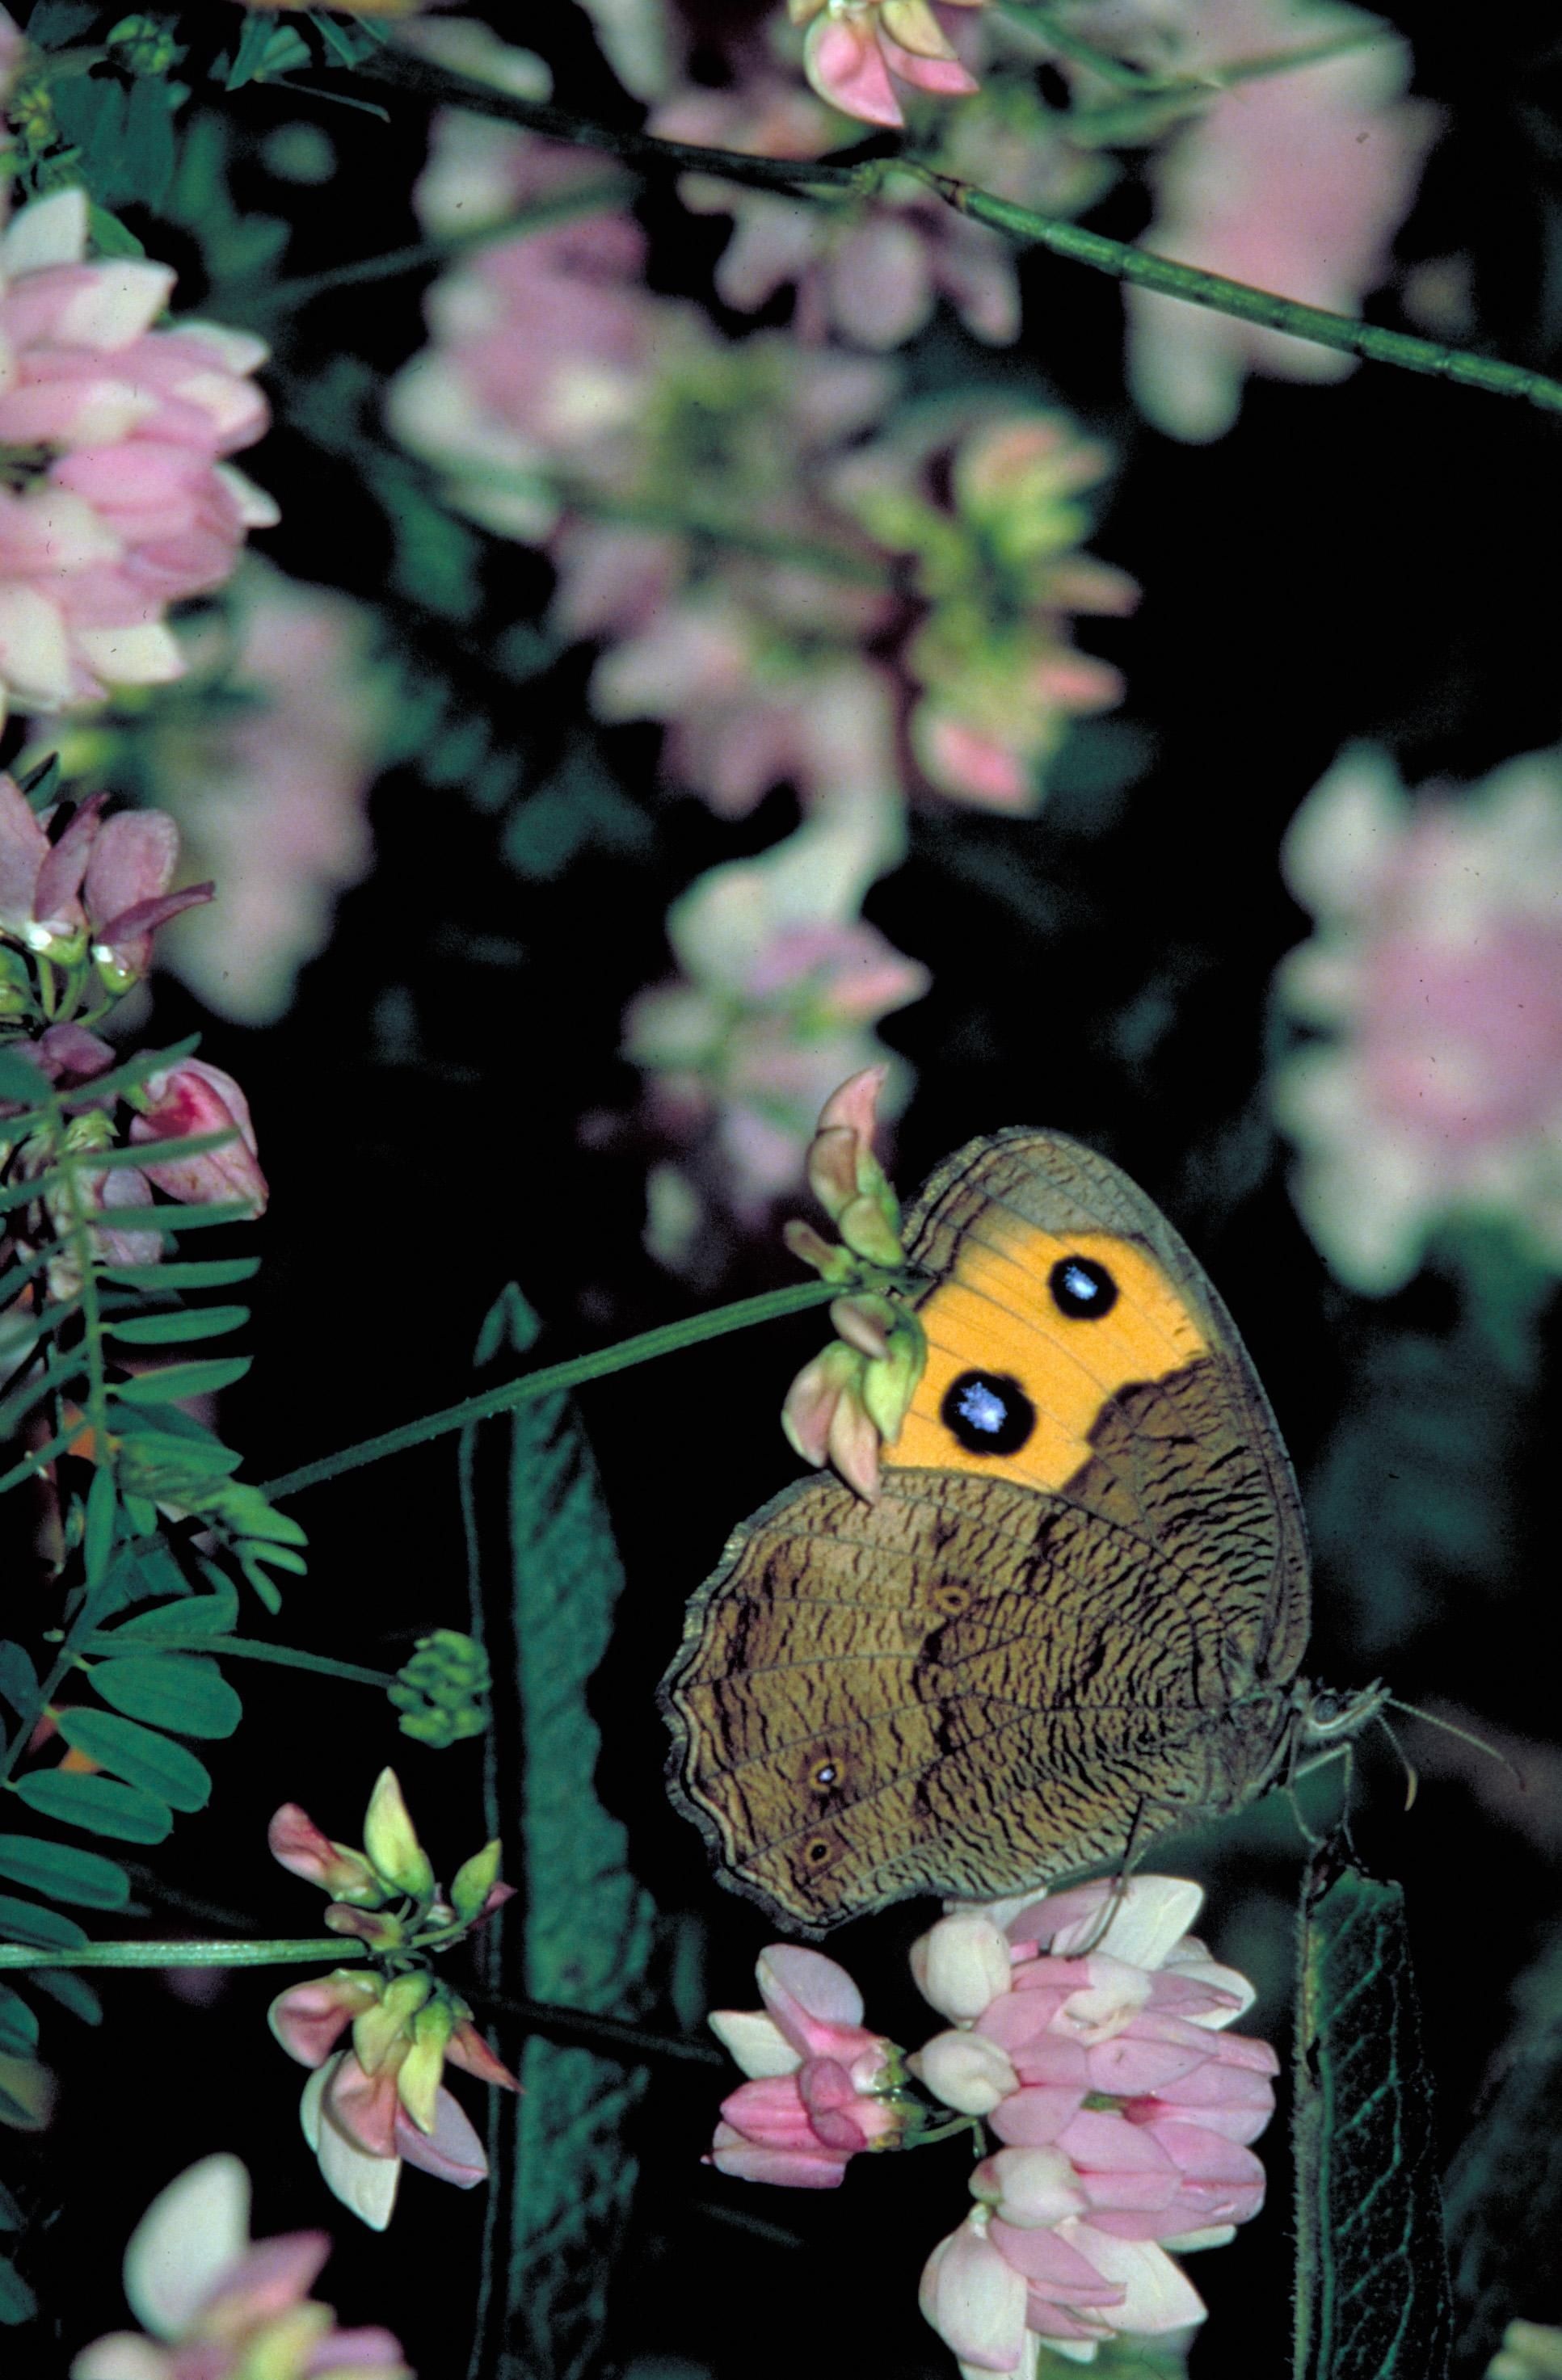
nature, branch, blossom, plant, leaf, flower, spring, green, insect, butterfly, colorful, flora, fauna, invertebrate, flowers, design, blossoms, blooms, nectar, macro photography, moths and butterflies, common woo nymph